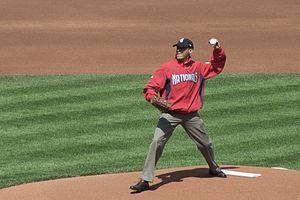
La Saison 2010 des Nationals de Washington est la 6ᵉ saison en Ligue majeure de l'équipe à Washington et la 42ᵉ depuis la création de la franchise à Montréal. Les Nationals terminent une nouvelle fois dernier de la Division Est de la Ligue nationale. Cette saison reste marquée par les débuts très médiatisées du jeune lanceur partant Stephen Strasburg, le 8 juin.